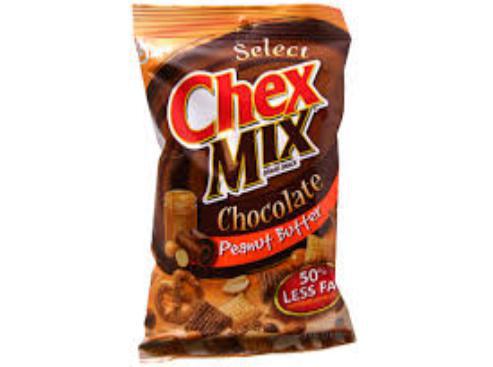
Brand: Chex
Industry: Food